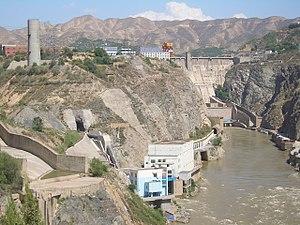
Le fleuve Jaune est le deuxième plus long fleuve de Chine après le Yangzi Jiang. Long de 5 464 kilomètres, il prend sa source dans le plateau tibétain et après avoir traversé les provinces de Gansu, Ningxia, Mongolie-Intérieure, Shaanxi, Shanxi, Henan et Shandong il se jette dans la mer de Bohai, dans la mer Jaune. Le bassin versant du fleuve d'une superficie de 752 443 km² est caractérisé par un climat en grande partie semi-aride qui explique le débit modéré du fleuve à son embouchure.